Goyard

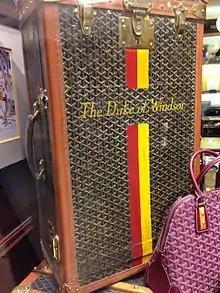
Duke of Windsor trunks

The coated cloth debuted for the World Exposition in 1900, and was used in the inter-war years. It remains unchanged in present times, keeping its chevron pattern. In 2002, 110 years after its creation, the Signoles family inaugurated their tenure at the helm of Goyard with the introduction of twelve new colours in addition to the historic black canvas. Currently, the Goyardine canvas is available in black, black-tan, red, orange, yellow, green, sky-blue, navy-blue, burgundy, white and grey.